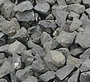
Surface type: gravel